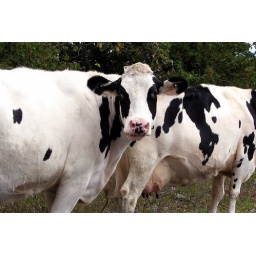
This one was looking in my car window as I worked my way through the escaping herd.